Nick Young

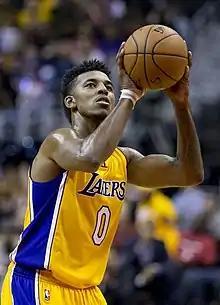
Young with the Los Angeles Lakers in 2014

Nicholas Aaron Young (born June 1, 1985), nicknamed "Swaggy P", is an American former professional basketball player. He played college basketball for the USC Trojans and was a two-time first-team all-conference selection in the Pac-10. Young was selected by the Washington Wizards in the first round of the 2007 NBA draft with the 16th overall pick. He won an NBA championship with the Golden State Warriors in 2018.